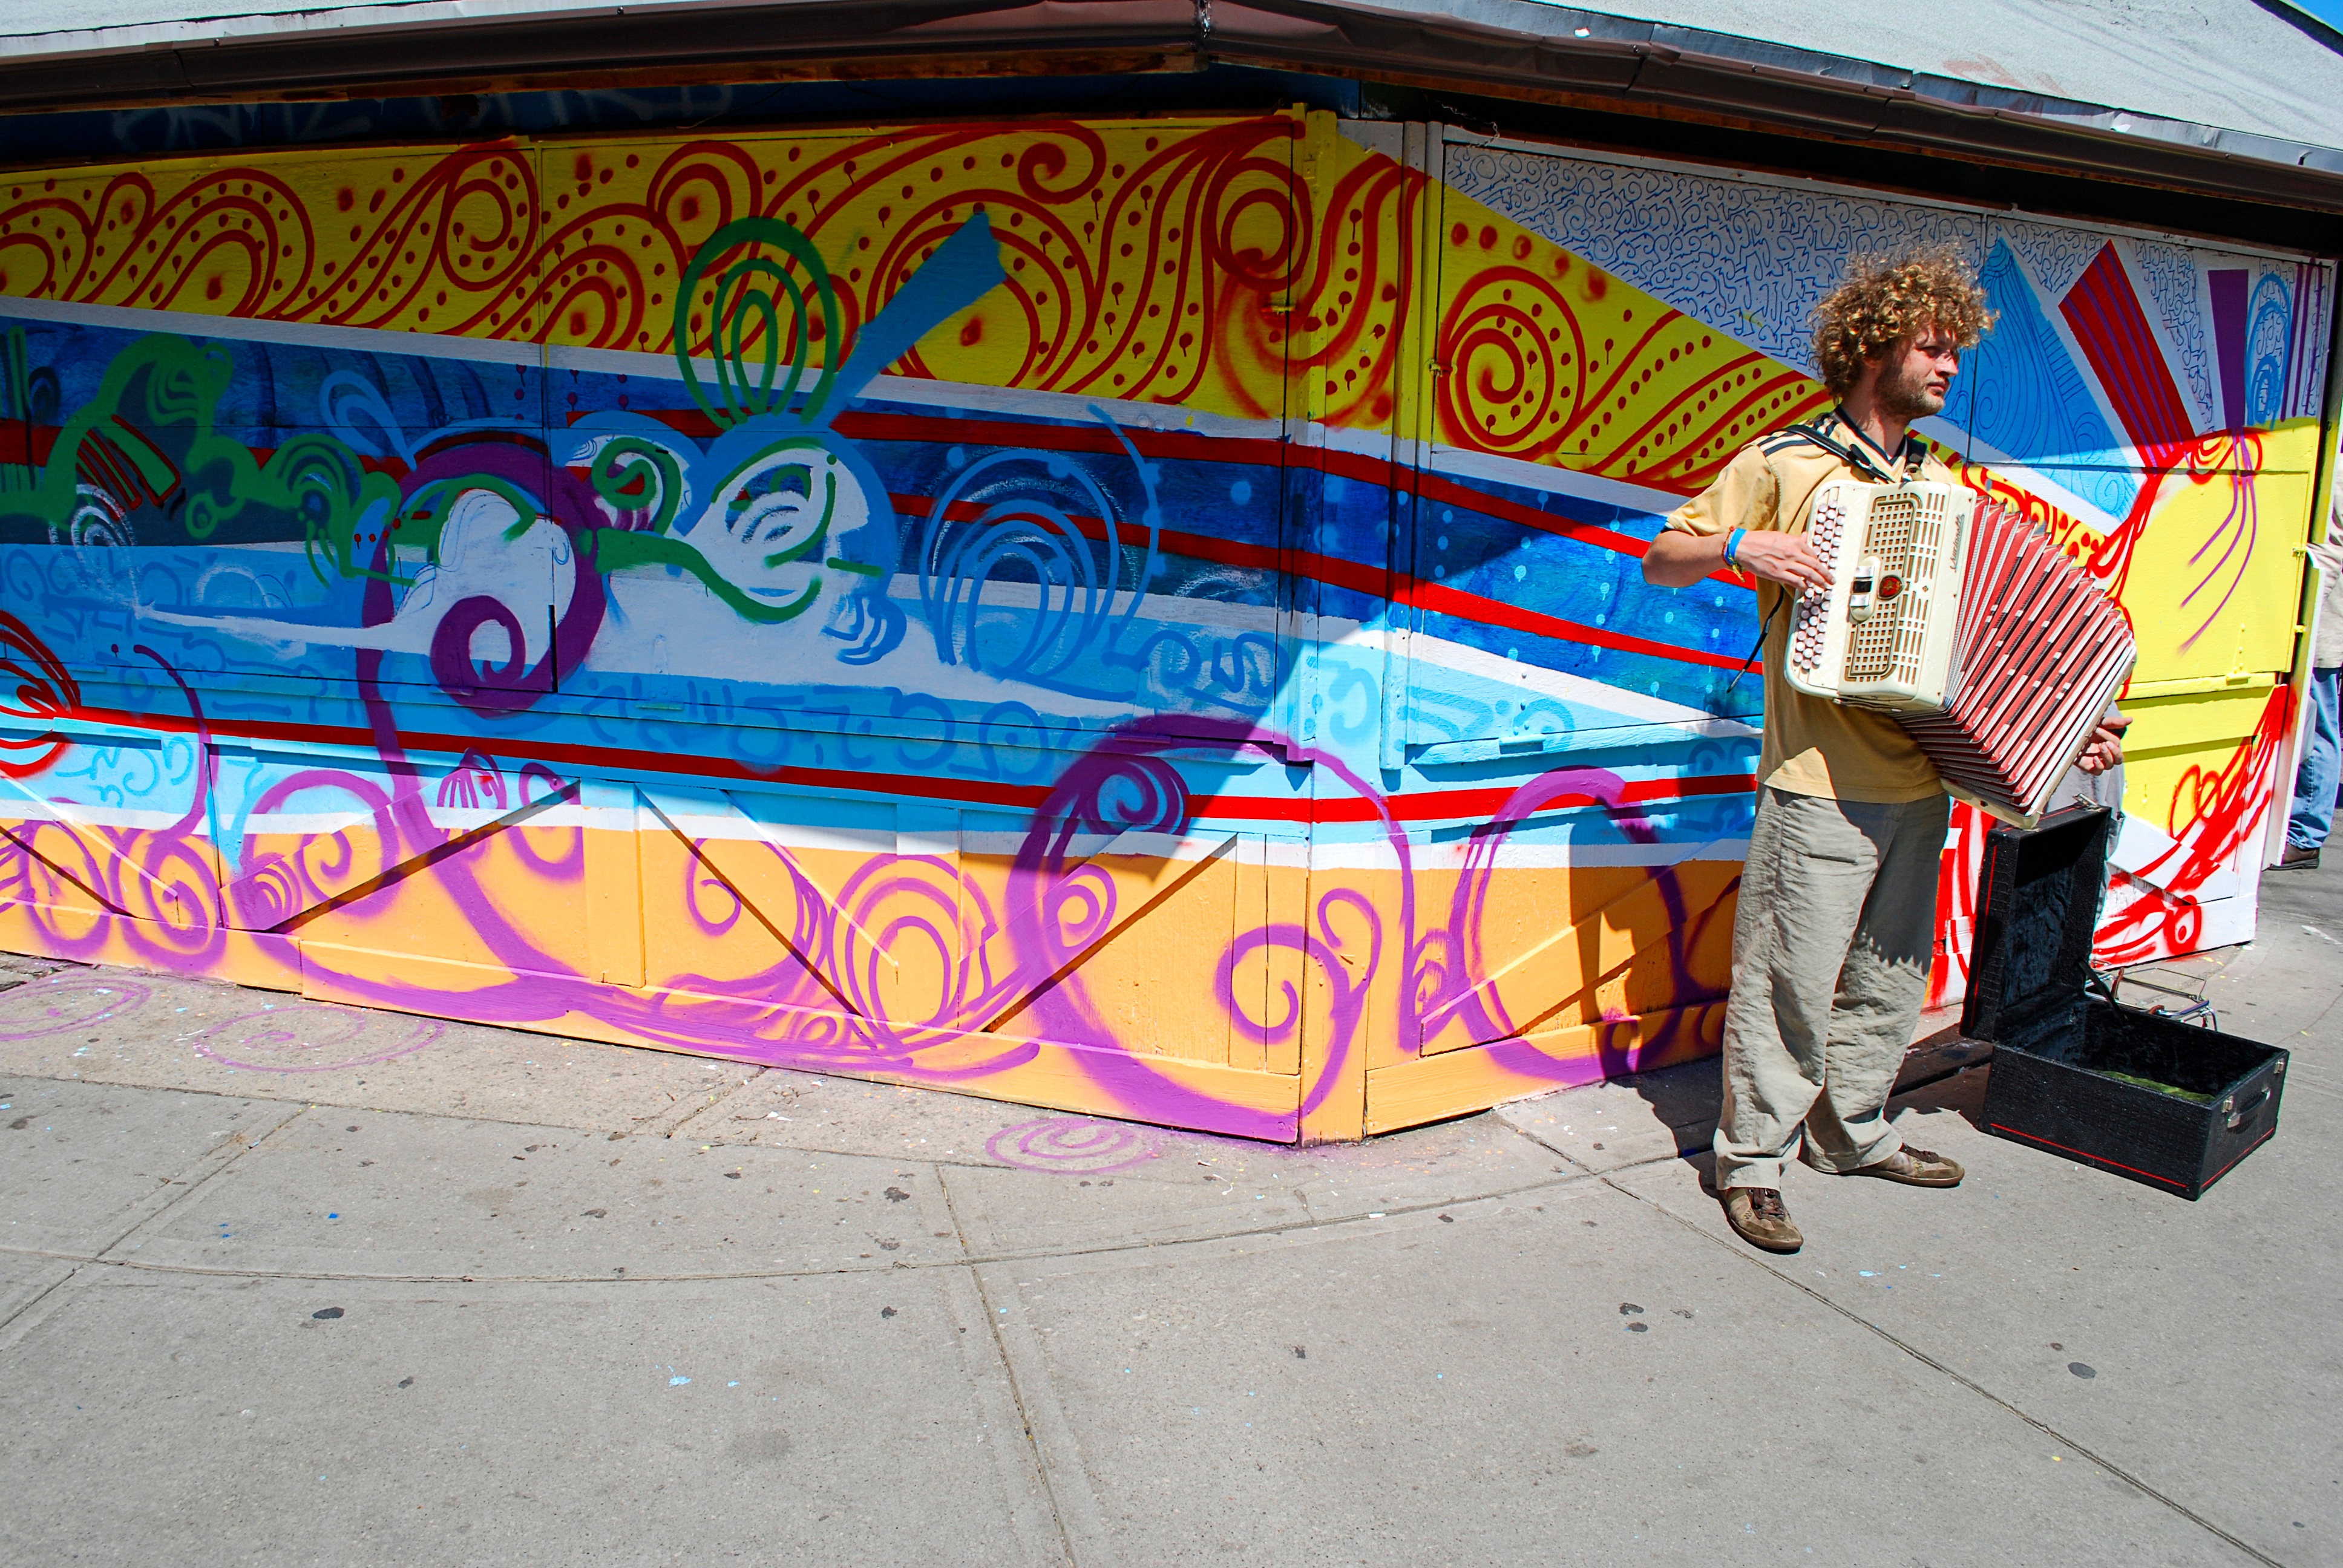
vehicle, graffiti, art, festival, mural